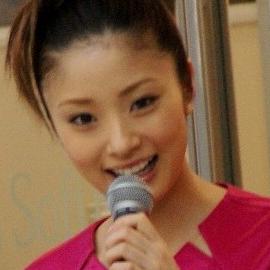
Age: 23